Francis Boardman Crowninshield

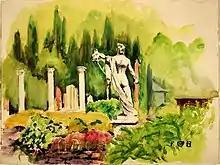
Crowninshield Garden, by Frank Crowninshield, c. 1930s, Hagley Museum and Library, Wilmington, DE

Even though Crowninshield and his wife only spent a couple months out of the year at their home in Delaware, he devoted a lot of his time researching and traveling overseas studying gardens and neoclassicism in order to create Crowninshield Gardens, a garden of neoclassical ruins on top of the Eleutherian Mills site that had been ruined by time and neglect.